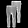
Label: Trouser